George O'Connor (comics)

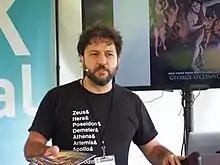

George O'Connor (born November 5, 1973) is an American-born author, cartoonist and illustrator living in Brooklyn.